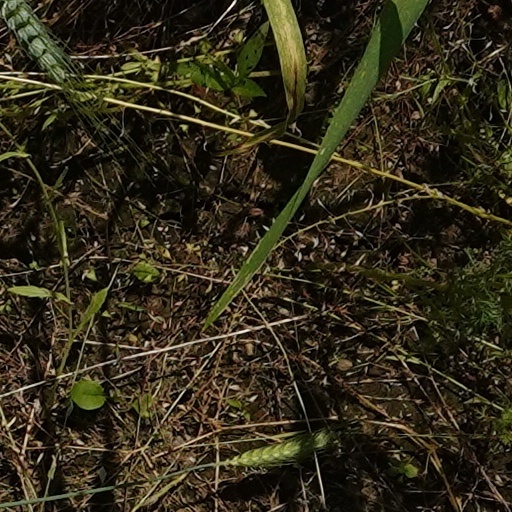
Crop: wheat